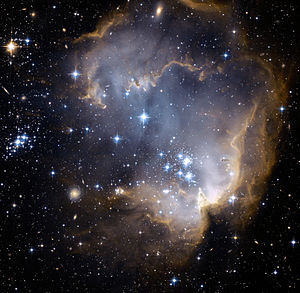
Himmellegeme
Universet indeholder et utal af himmellegemer. Her er et kig mod et udsnit af den Lille Magellanske Sky.
Et himmellegeme er benævnelsen for et objekt i rummet; f.eks.: